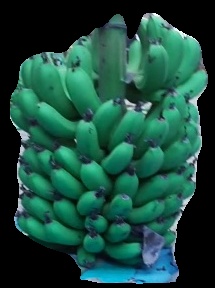
Variety: pachbale
Grade: grade2